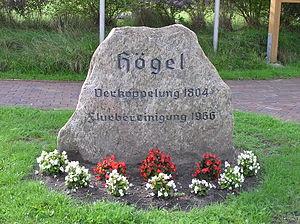
Högel est une municipalité allemande située dans le land du Schleswig-Holstein et dans l'arrondissement de Frise-du-Nord. En 2015, sa population est de 455 habitants.